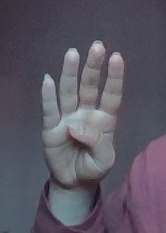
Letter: kaaf